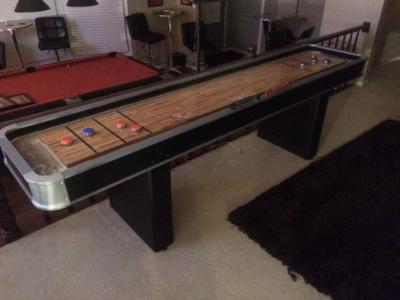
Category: table